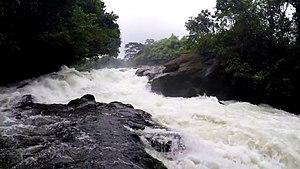
Le parc national de Korup est situé au Sud-Ouest du pays, à la frontière avec le Nigeria.
La Région du Sud-Ouest est l'une des dix régions du Cameroun, située dans le sud-ouest du pays et frontalière du Nigéria. Son chef-lieu est Buéa.
Le parc national de Korup est l'un des parcs nationaux du Cameroun. Il est situé dans la région du Sud-Ouest du pays et partage une frontière commune avec le parc national de Cross River au Nigeria.